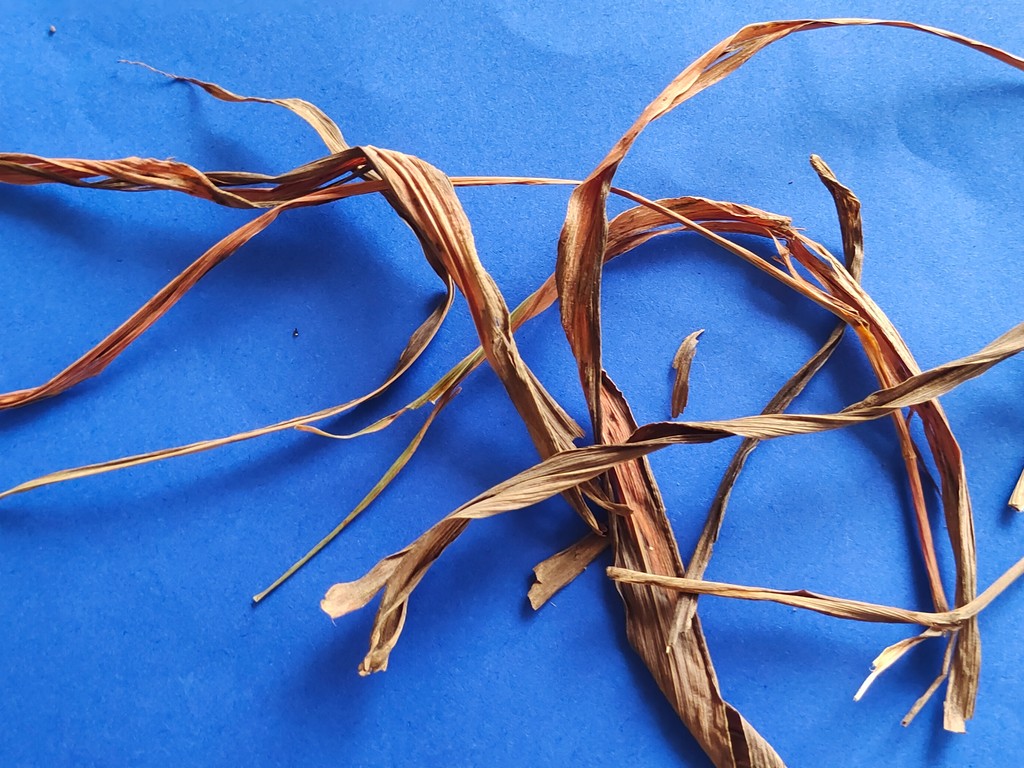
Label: Dried